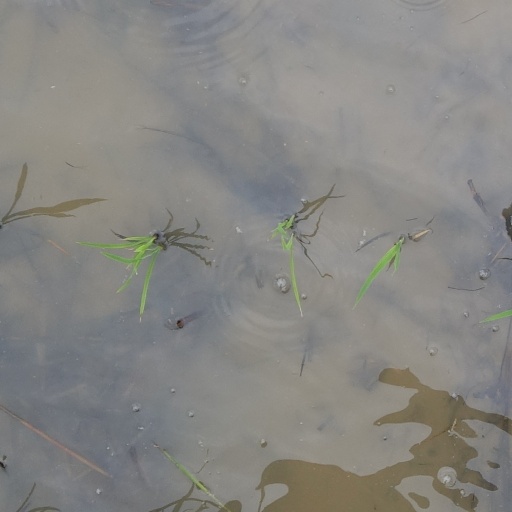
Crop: rice